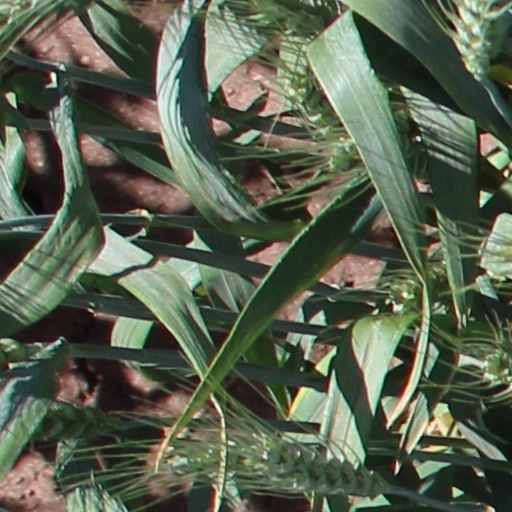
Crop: wheat